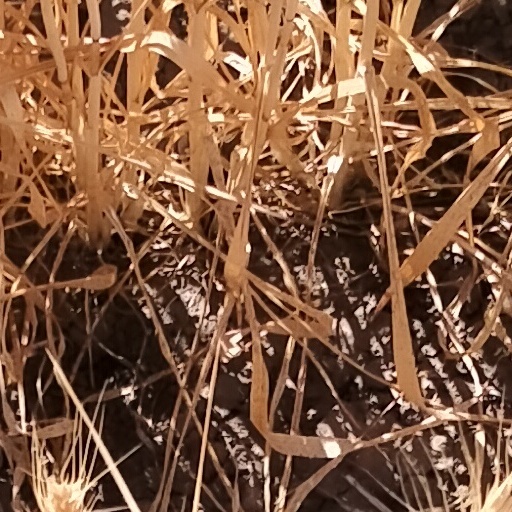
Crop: wheat